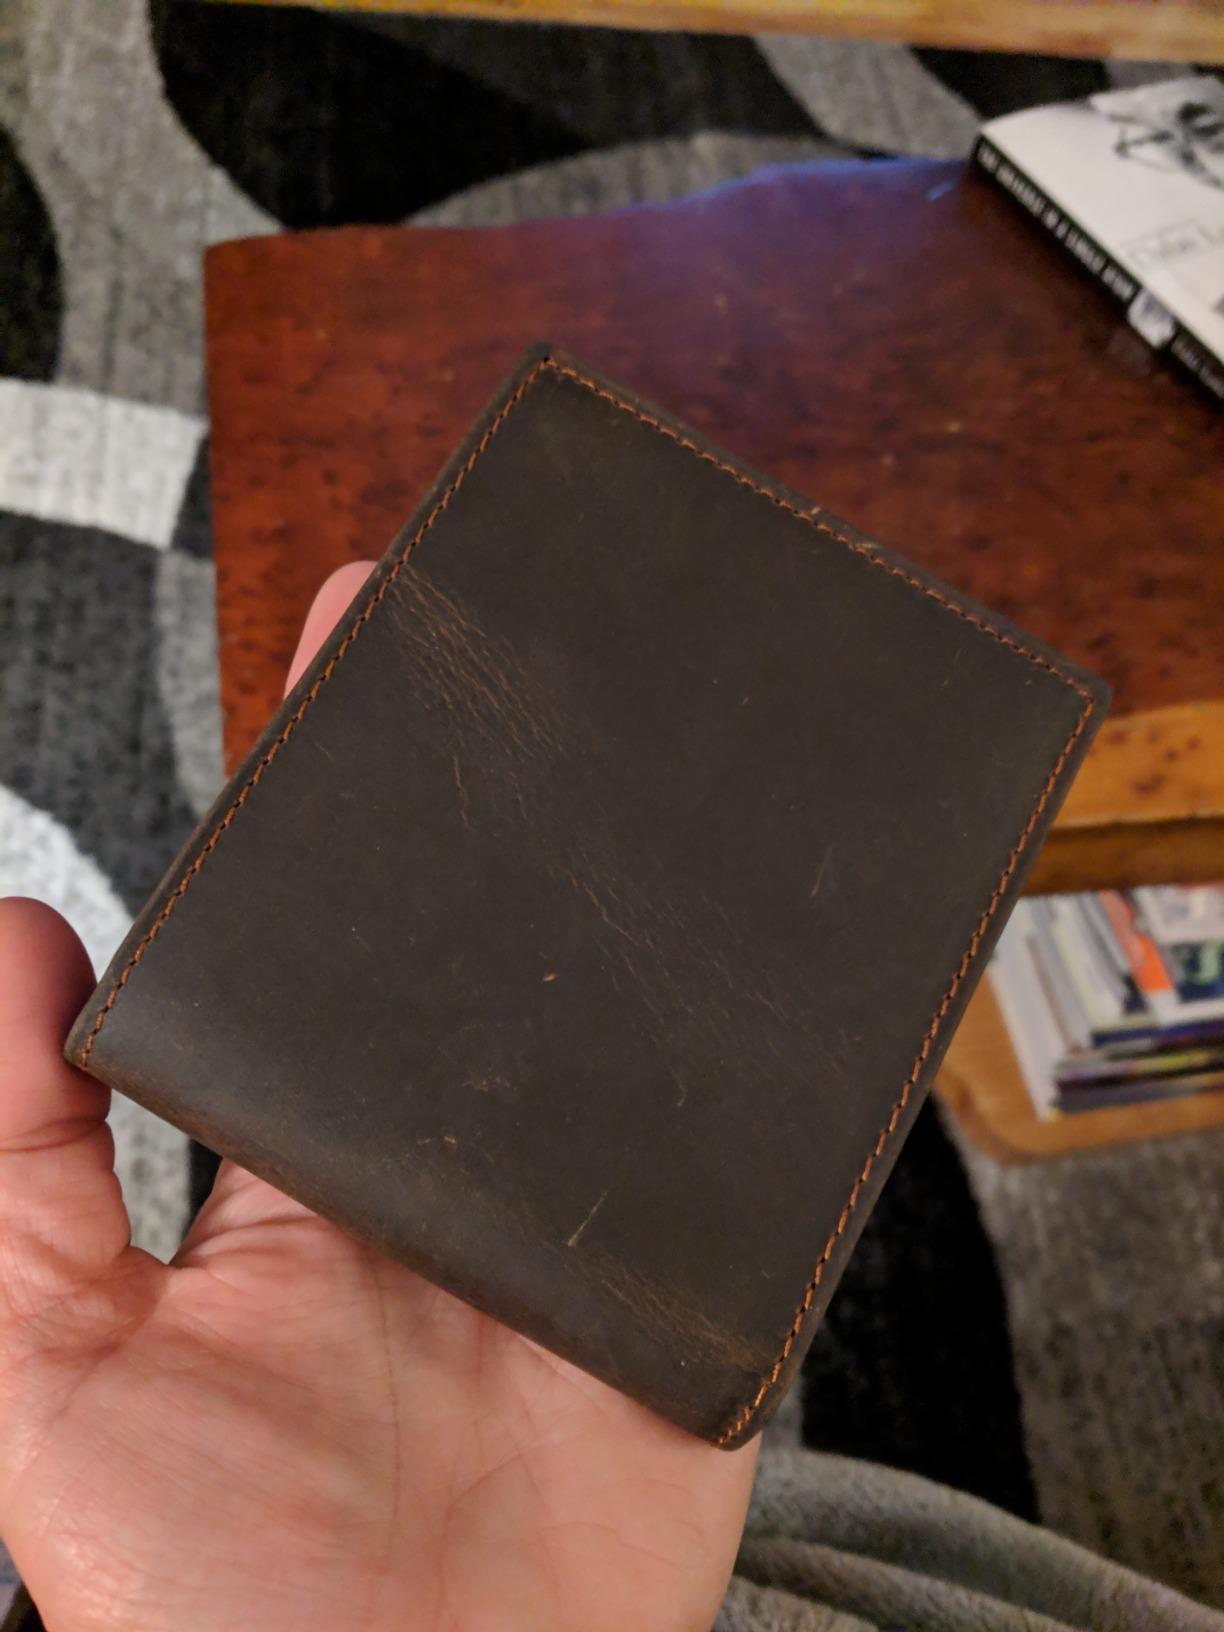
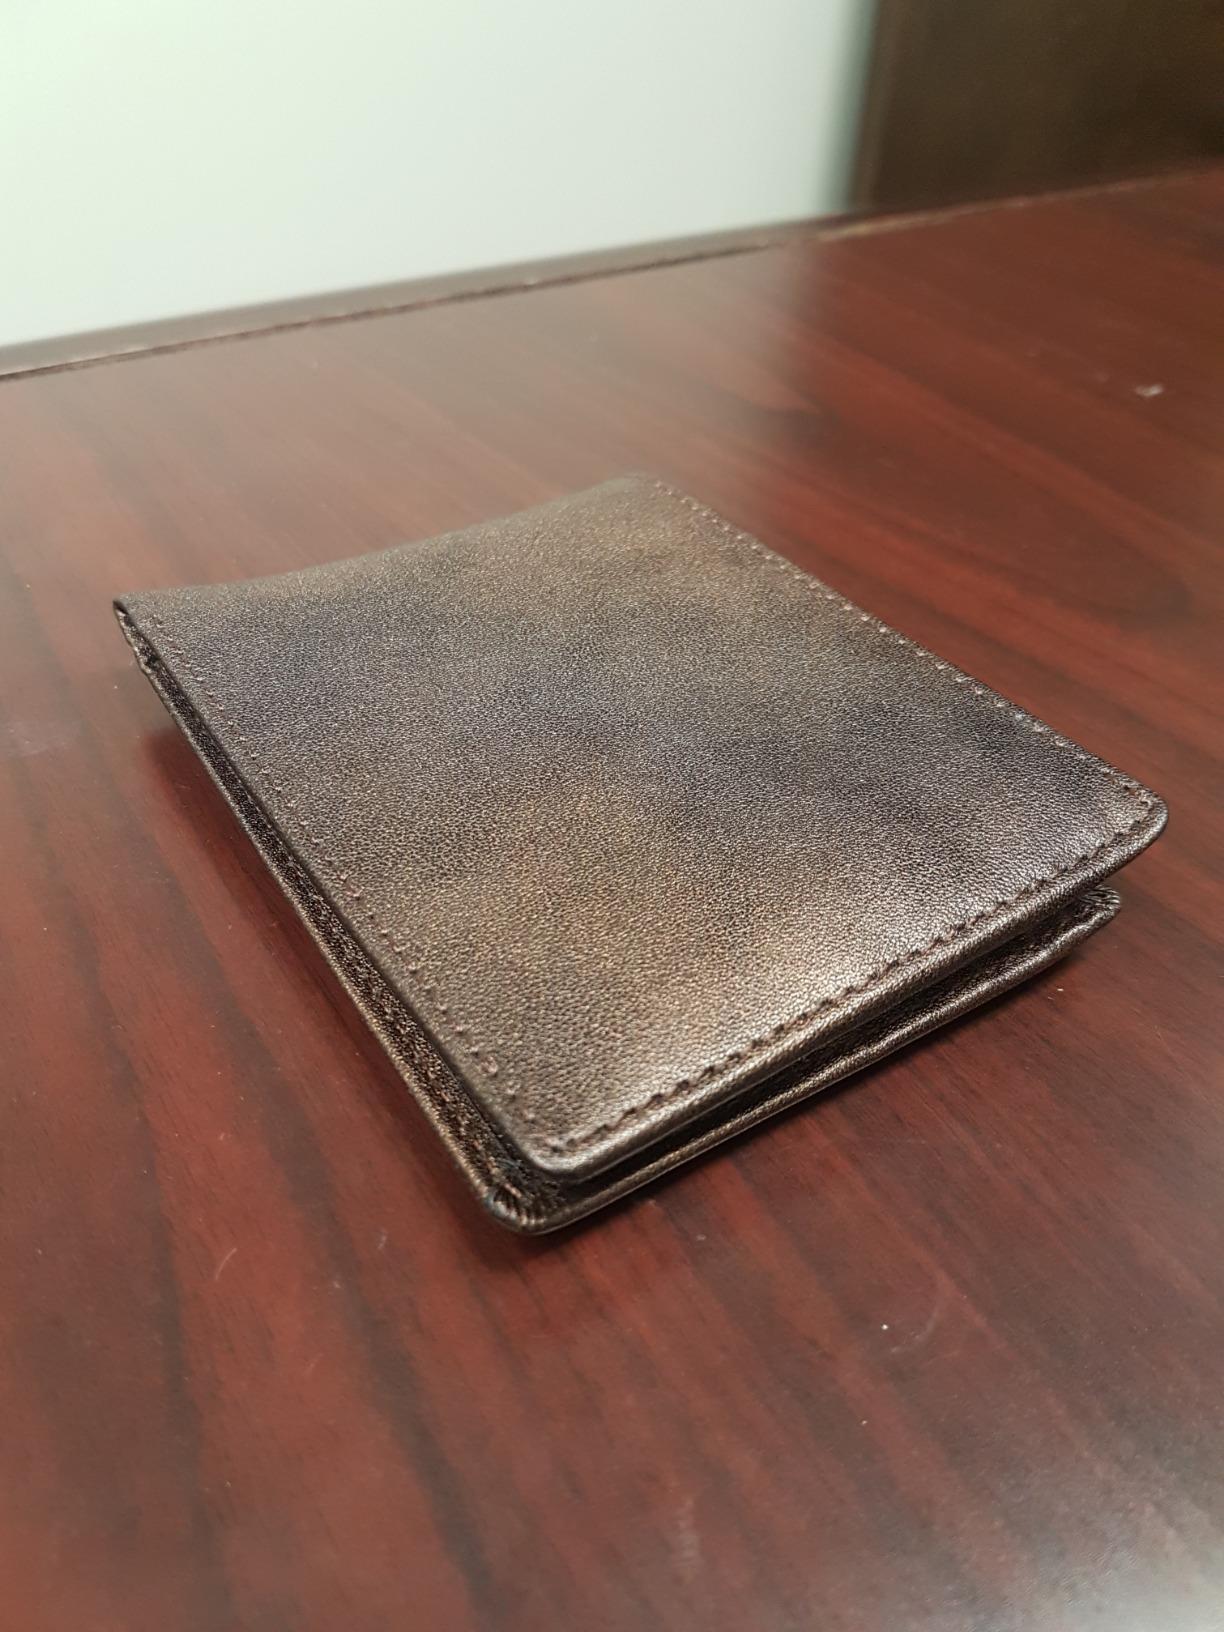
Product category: accessories_wallet
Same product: no